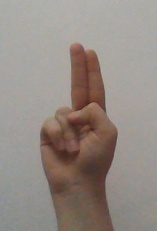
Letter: taa